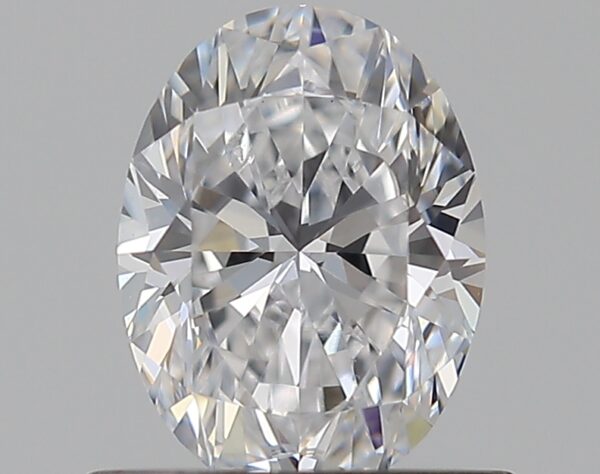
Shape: oval
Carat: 0.59
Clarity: VS2
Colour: D
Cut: EX
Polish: EX
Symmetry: VG
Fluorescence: N
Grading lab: GIA
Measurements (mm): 6.29 x 4.67 x 2.99